Alexander James Rodriguez

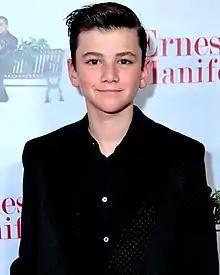

Alexander James Rodriguez (also known as AJ Rodriguez) is a Spanish-born British actor and singer best known for his voice acting in a variety animated productions including the 2020 Golden-Globe winner and Academy Awards-nominee "Missing Link", and for being the voice of Cardamon on the Netflix show "Bee and PuppyCat".